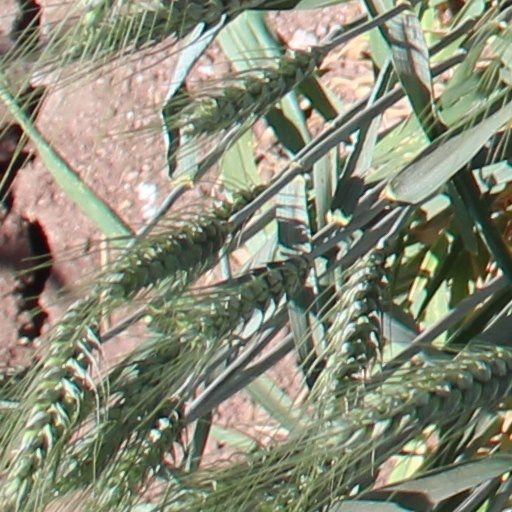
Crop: wheat